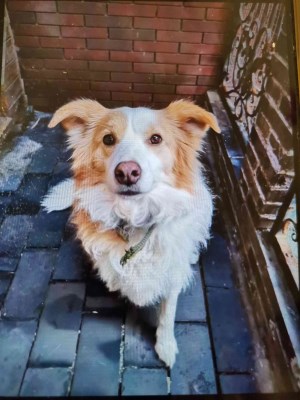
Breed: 2594-n000109-Border_collie